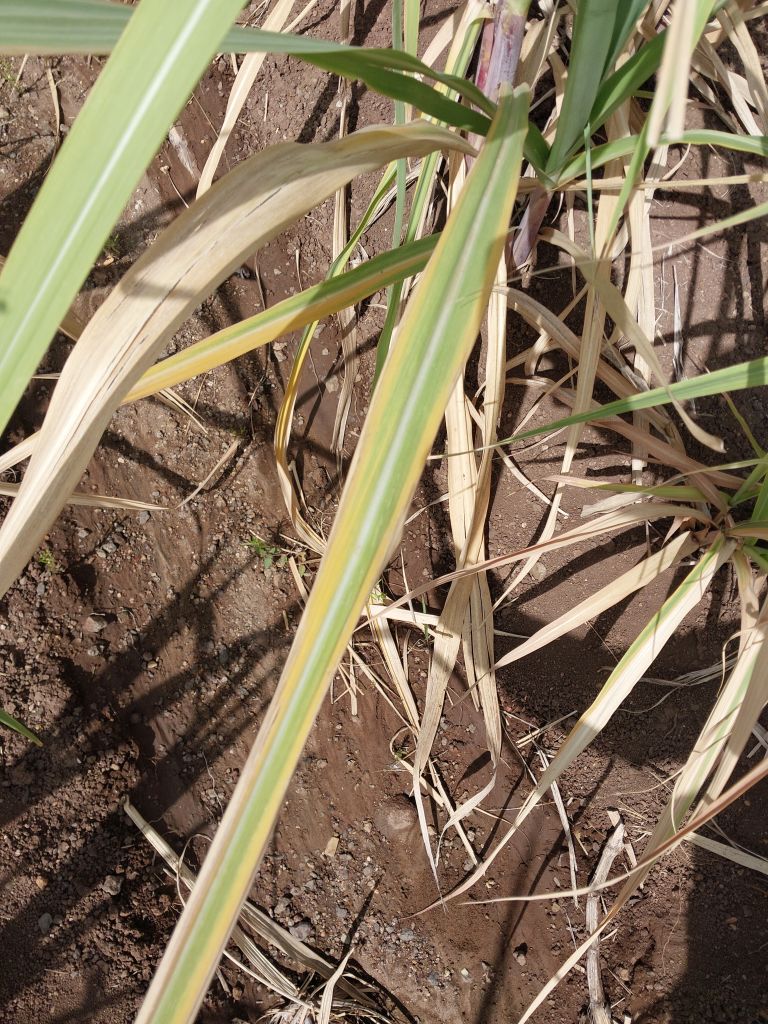
Label: Yellow Leaf